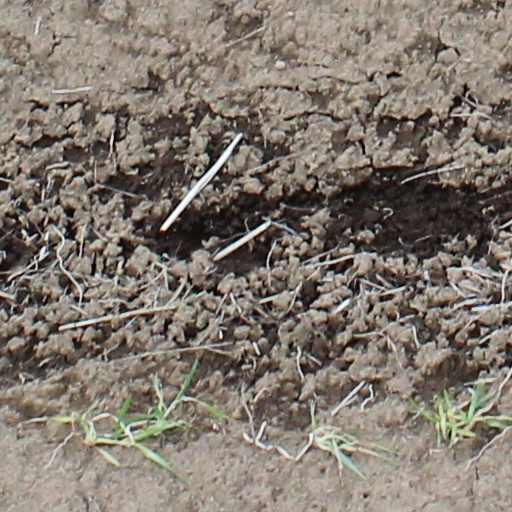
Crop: wheat